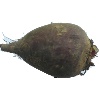
Label: Beetroot 1